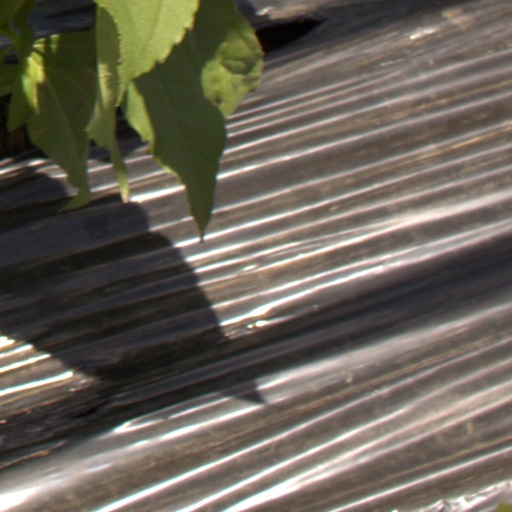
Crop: Jerusalem artichoke